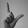
ASL letter: L